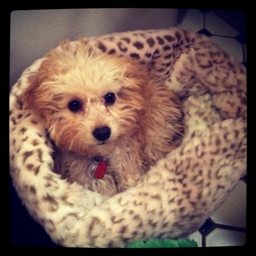
obviously the cutest puppy in the world .